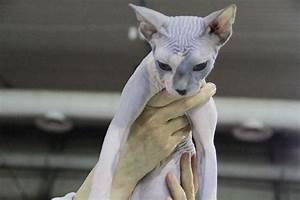
Label: gatto